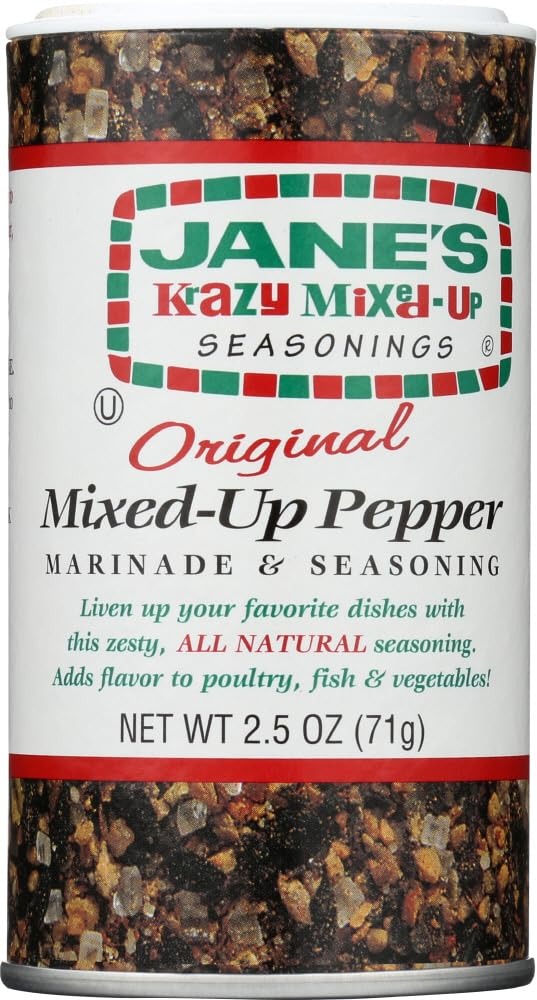
Item Name: Jane's Original Krazy Mixed-Up Pepper - 2.5 oz.
Bullet Point 1: Liven Up your favorite dishes with this ZESTY, ALL NATURAL Seasoning !
Bullet Point 2: Use as a compliment to Jane's Krazy Mixed-Up Salt.
Bullet Point 3: Can be Used as a Marinade and Seasoning
Product Description: A wonderful blend of black pepper, dehydrated red & green sweet peppers and dehydrated onion to add exciting flavor to meat, poultry and fish. Use in place of regular pepper. Fantastic on vegetables.
Value: 2.5
Unit: Ounce

Price: 8.3